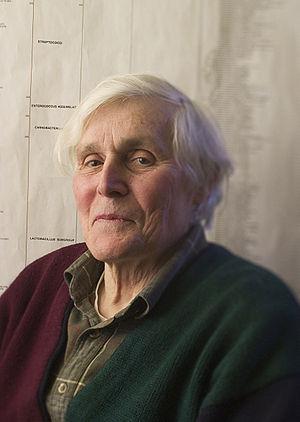
Carl Richard Woese, né le 15 juillet 1928 à Syracuse et mort le 30 décembre 2012 à Urbana, est un microbiologiste américain, connu principalement pour ses travaux de phylogénie moléculaire du vivant et pour la définition, en 1977, du domaine Archaea. Il réalise de telles découvertes par l'analyse phylogénétique de la séquence de l'ARN ribosomique 16S, une technique qu'il mit au point avec ses collaborateurs et qui est de nos jours celle employée pour classer toute nouvelle espèce bactérienne ou archée. Il a également proposé en 1967 l'antériorité de l'ARN sur l'ADN, théorie reprise en 1986 par Walter Gilbert sous le nom d'RNA world.
La médaille Leeuwenhoek a été établie en 1877 par la Koninklijke Nederlandse Akademie van Wetenschappen. Son nom commémore Antoni van Leeuwenhoek et récompense le scientifique ayant réalisé la plus importante contribution à la microbiologie durant la décennie précédente.